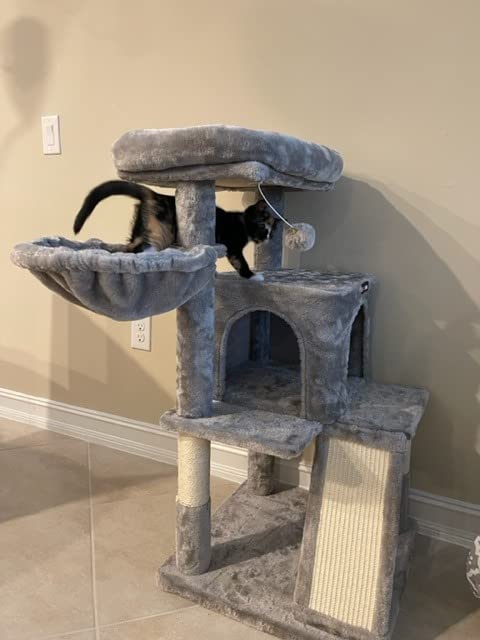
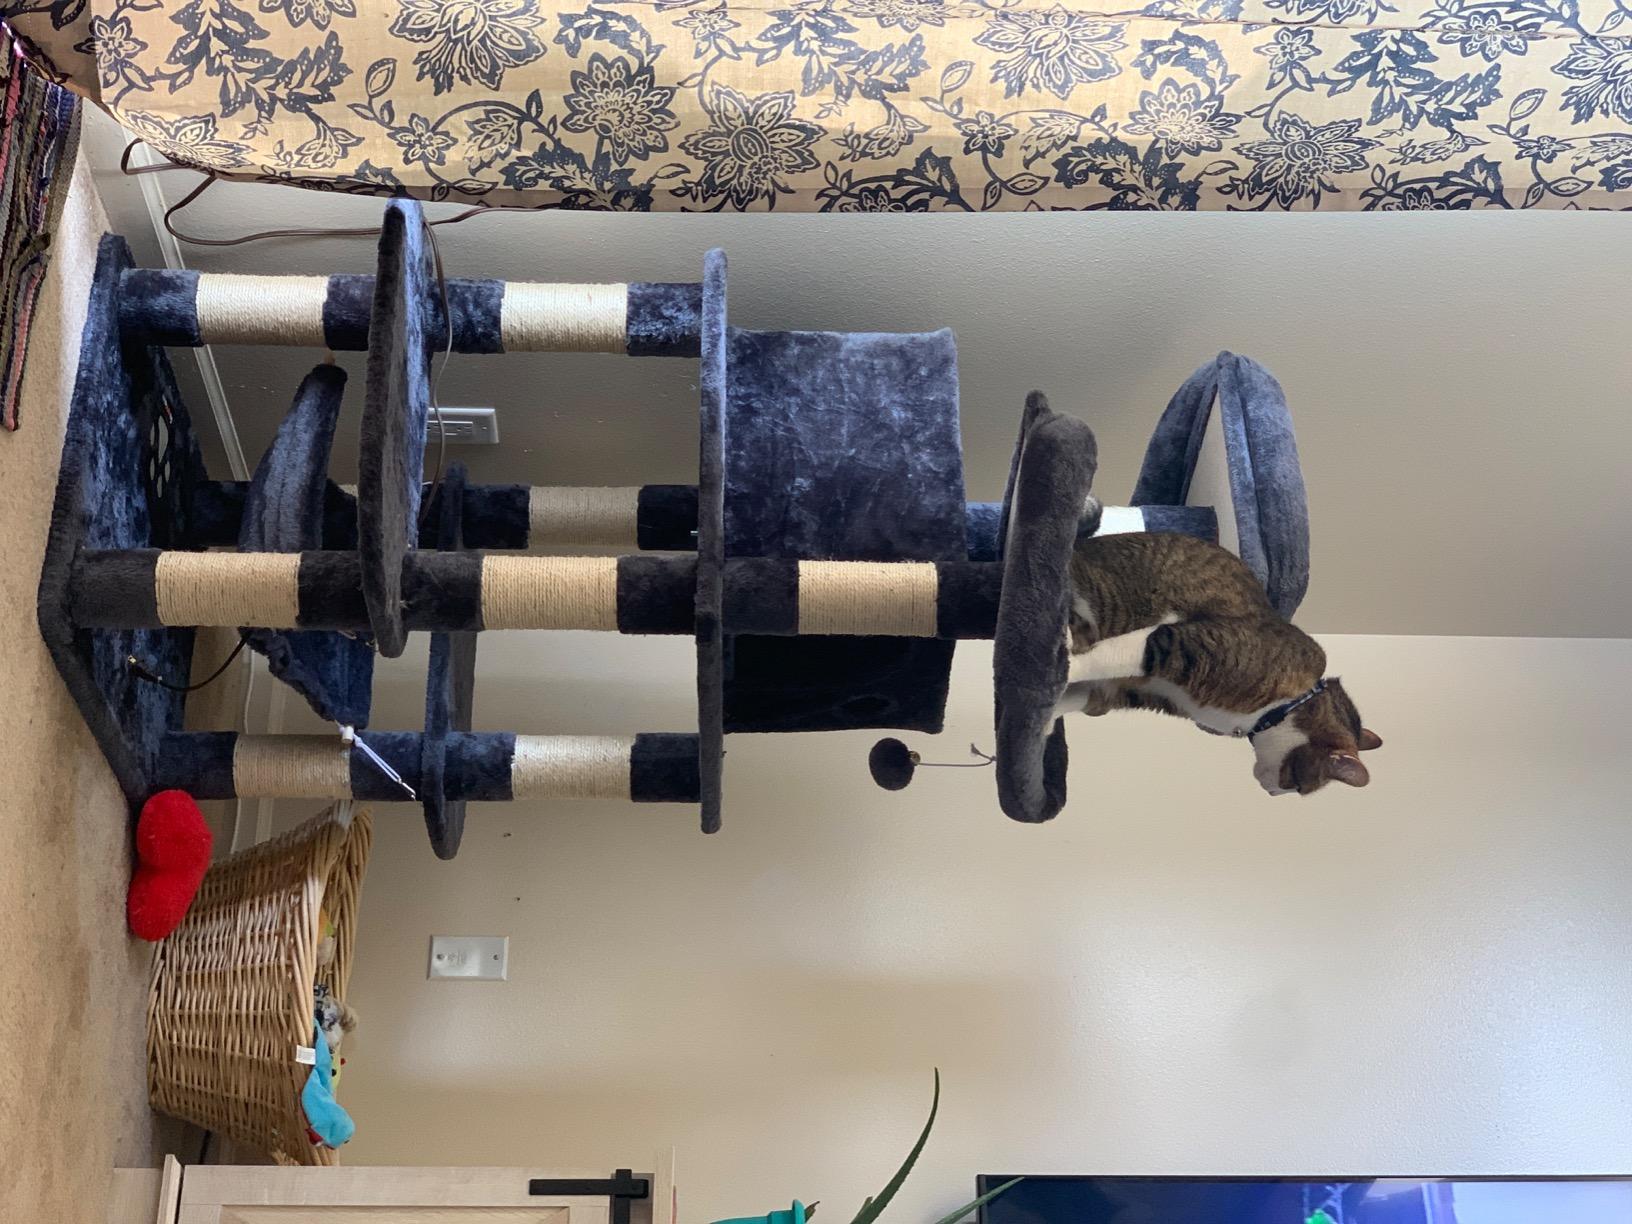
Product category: items_cat tree
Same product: no